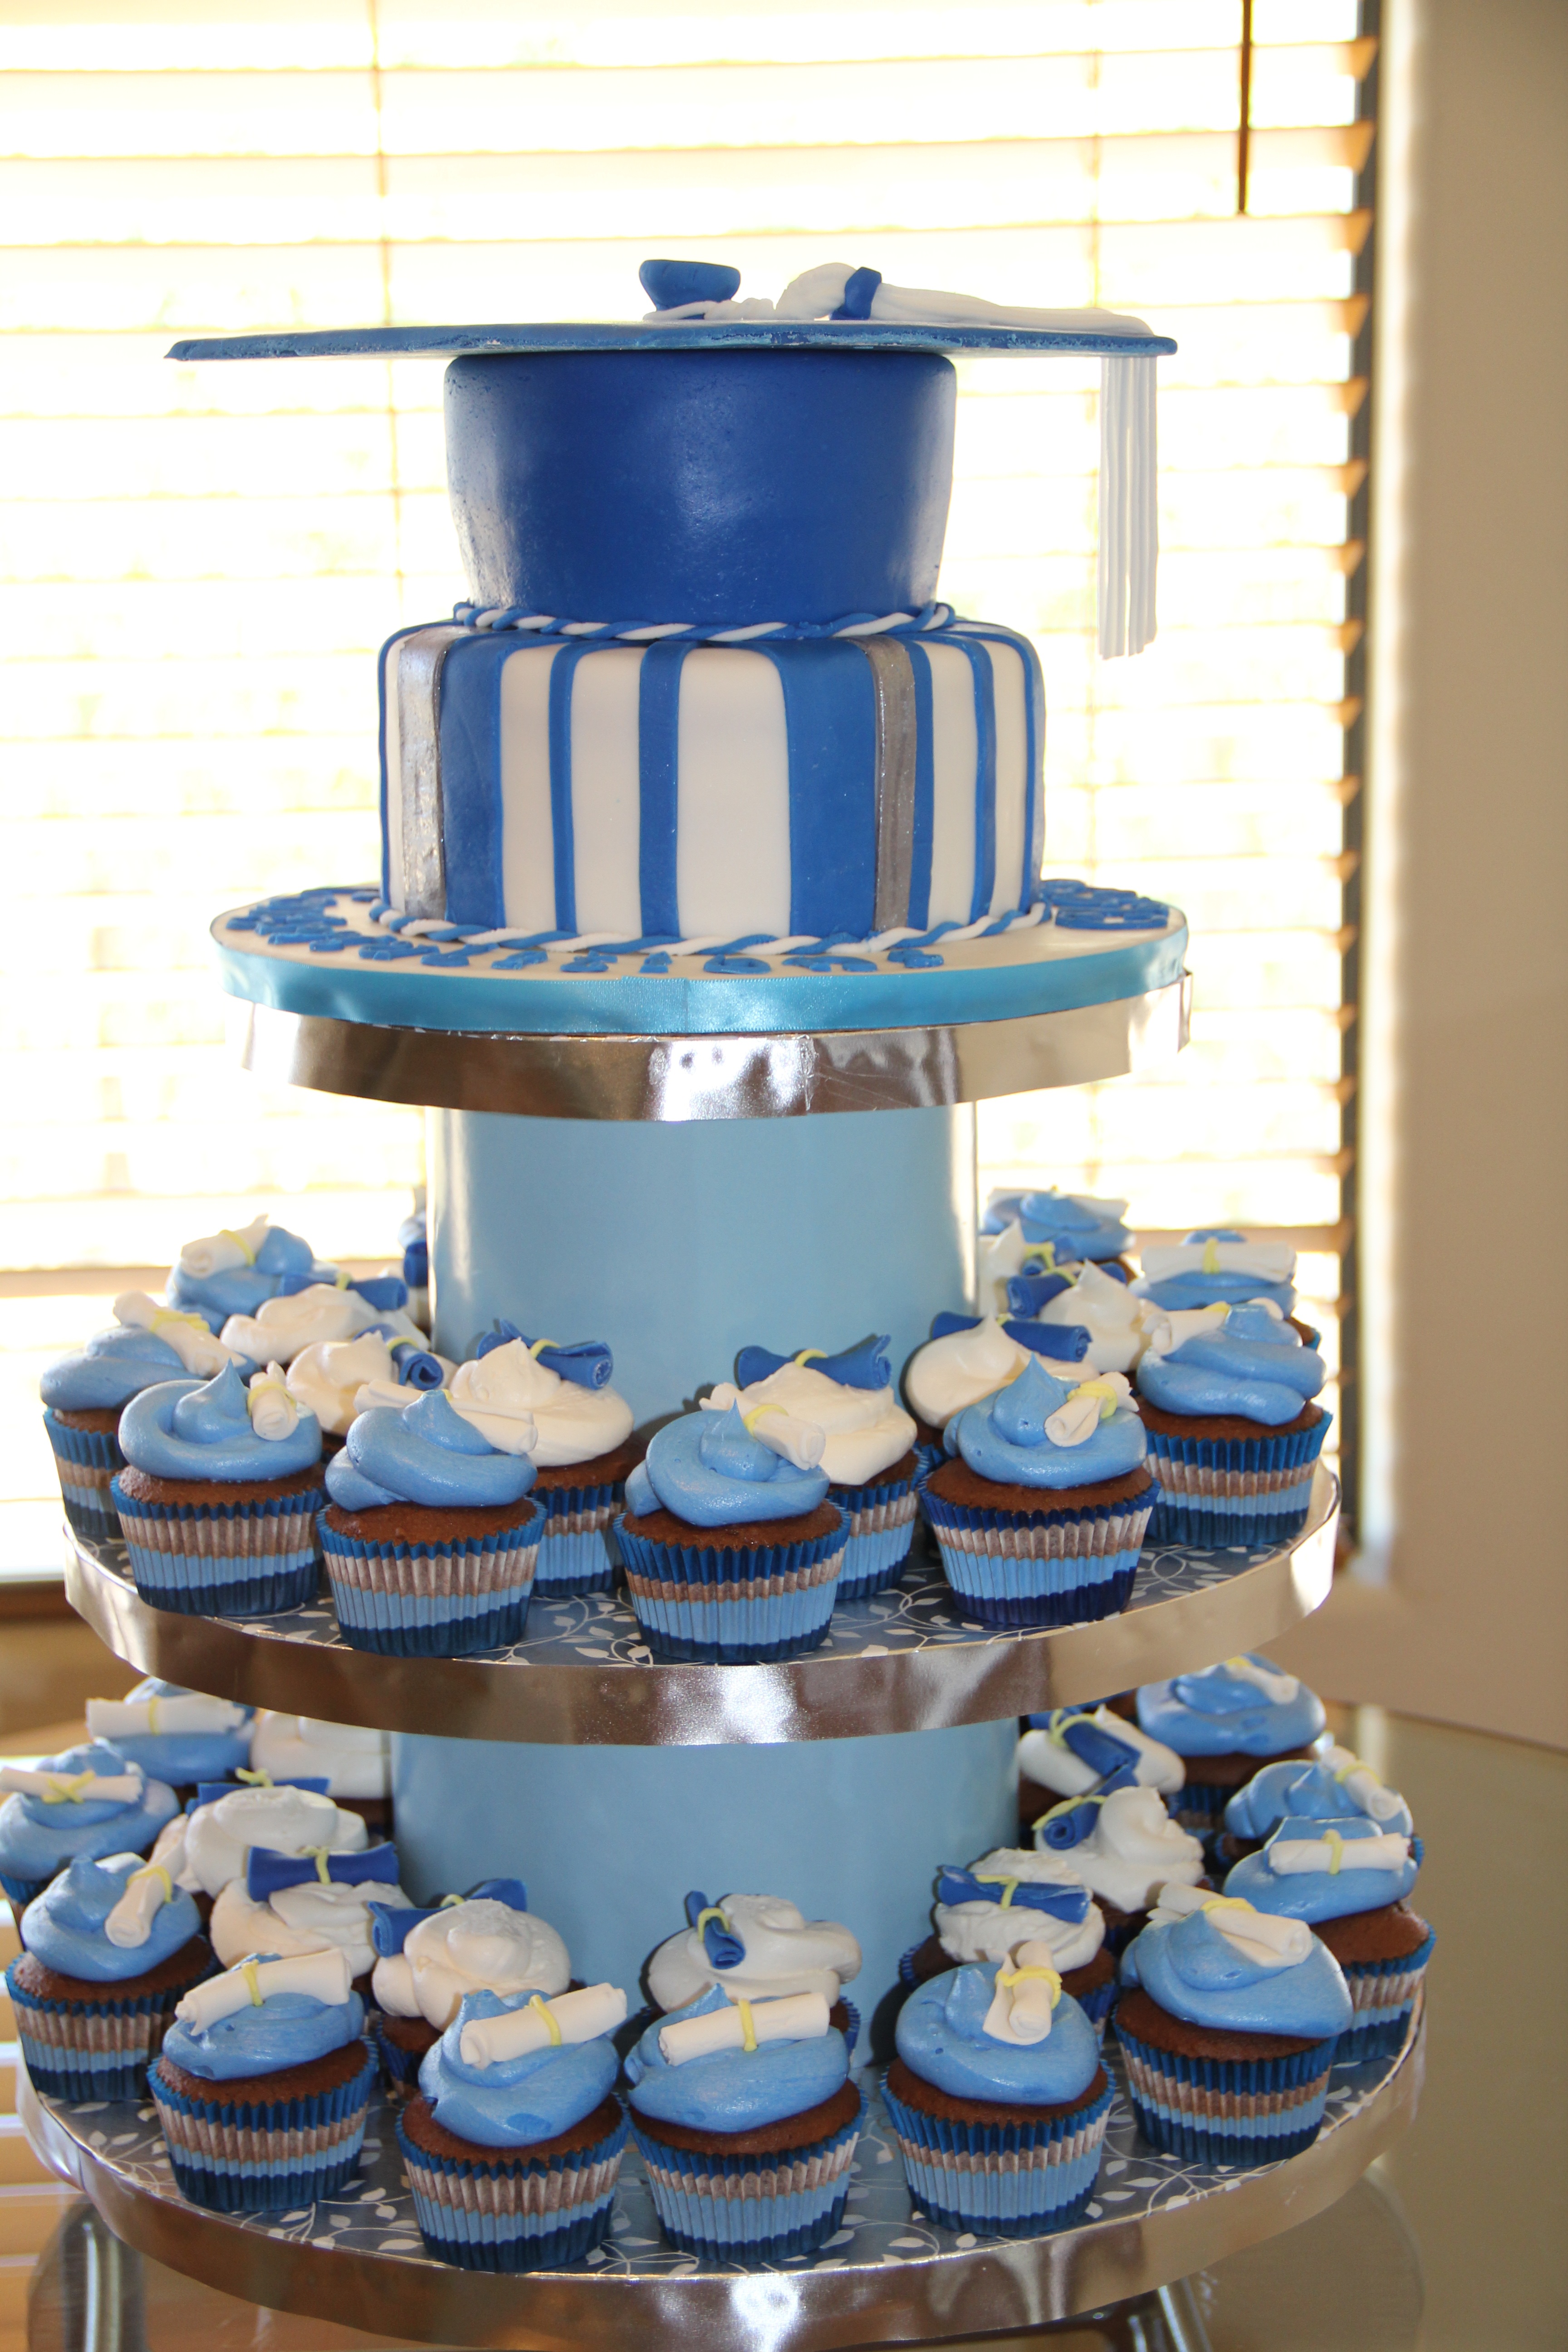
sweet, celebration, food, blue, chocolate, cupcake, dessert, wedding, cake, sugar, icing, party, birthday, graduation, wedding cake, buttercream, cake decorating, baby shower, graduation cake